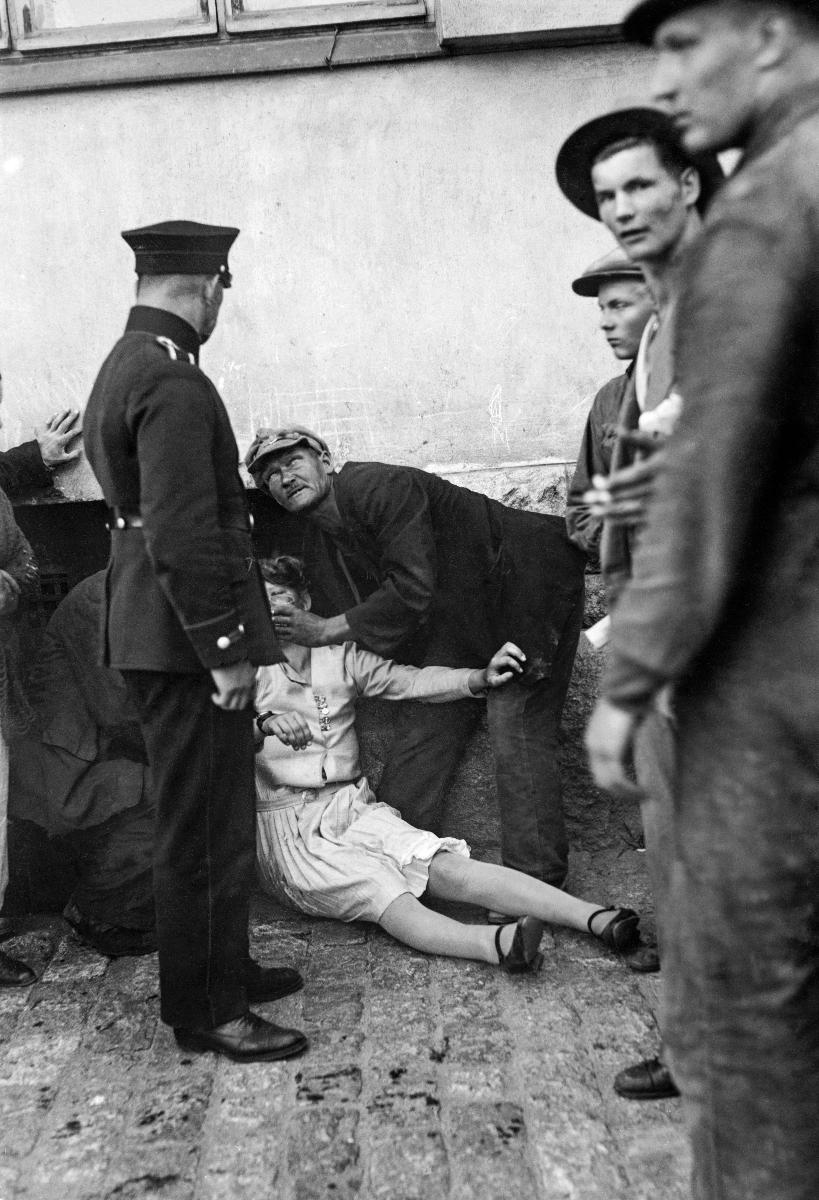
Kommunistien mielenosoitusyritys
Demonstration attempt of Communists
sisällön kuvaus: Punainen päivä. Pyörtynyt nainen kommunistien mielenosoitusyrityksessä Helsingissä 1.8.1929. content description: The Red Day. A fainted woman at the demonstration attempt of the Communists in Helsinki 1.8.1929.
Vuosi: 1929
Paikka: Suomi; Suomi, Uusimaa, Helsinki
Aiheet: mielenosoitukset; poliisit (ammatit); kommunistit; naiset; pyörtyneet; demonstrations (activism); police (occupations); communists; politics; demonstrations; police; fainted woman; women; demonstrationer (meningsyttringar); poliser; kommunister; kvinnor